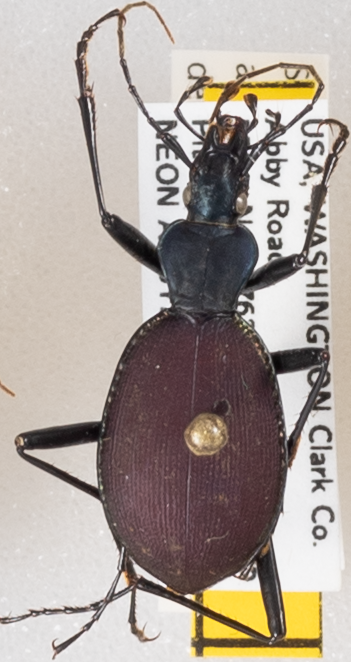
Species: Scaphinotus angusticollis
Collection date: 2020-09-08
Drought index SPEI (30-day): -1.186
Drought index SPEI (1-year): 0.006
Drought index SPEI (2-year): -2.09